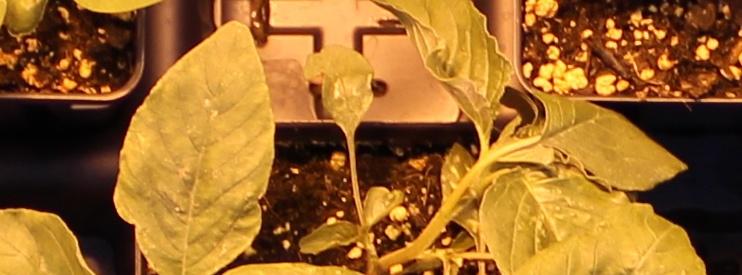
Label: Redroot Pigweed